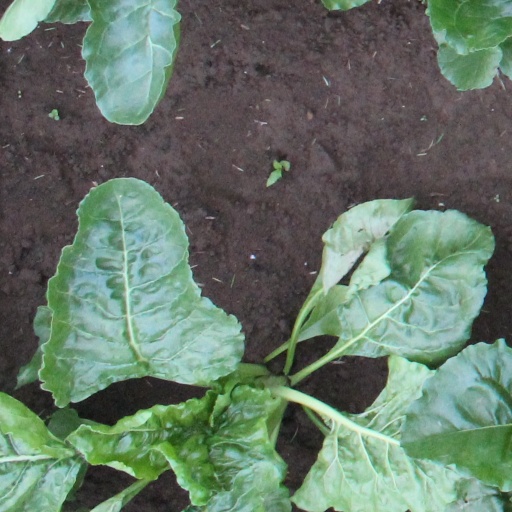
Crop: sugar beet